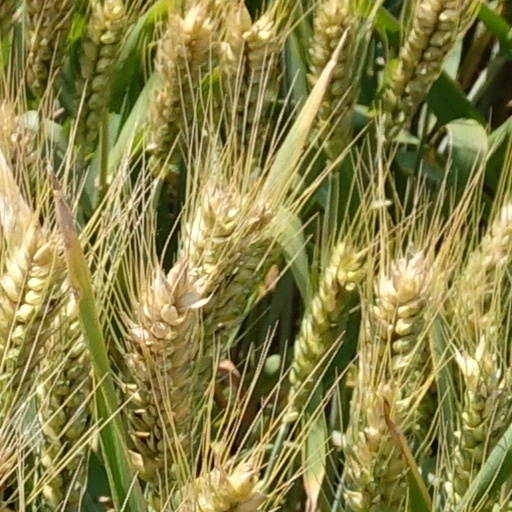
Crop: wheat